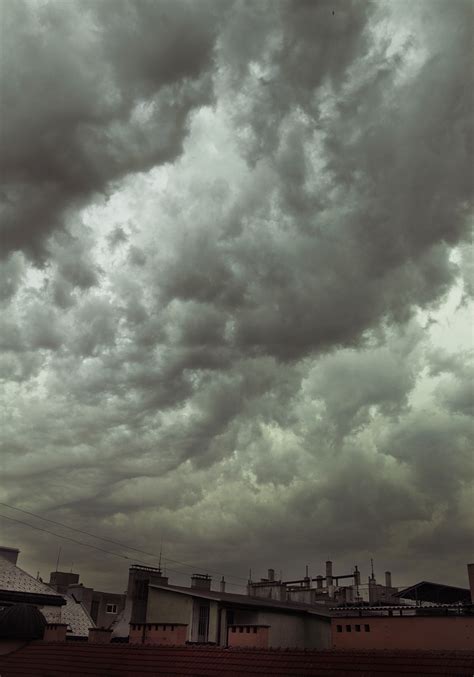
Weather: cloudy or overcast